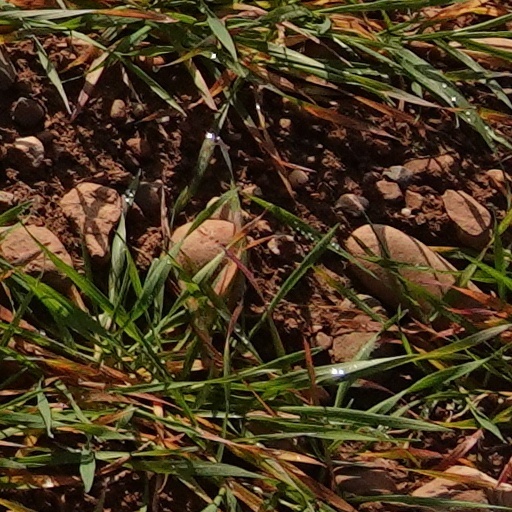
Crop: wheat